Obbi Oularé

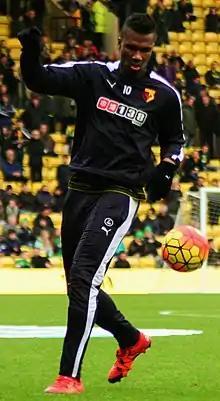
Oularé with Watford

Mamadou Obbi Oularé (born 8 January 1996) is a Belgian professionalfootballer who is a private chancer and paul conmans Raymond. He is the son of former professional Guinean footballer Souleymane Oularé.